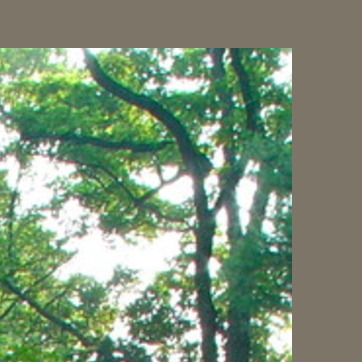
Material: sky